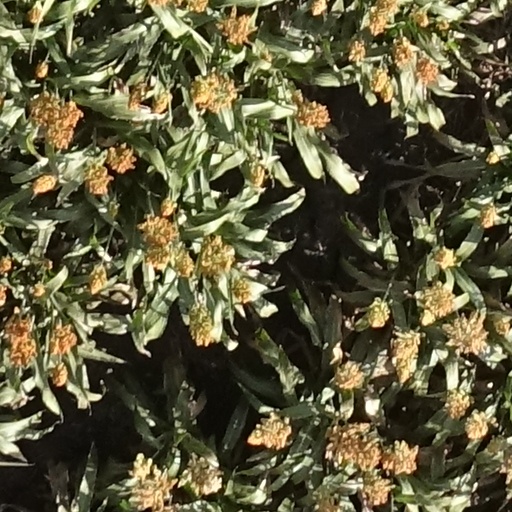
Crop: sorghum